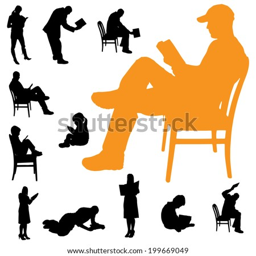
vector silhouette of a people who are reading on white background .